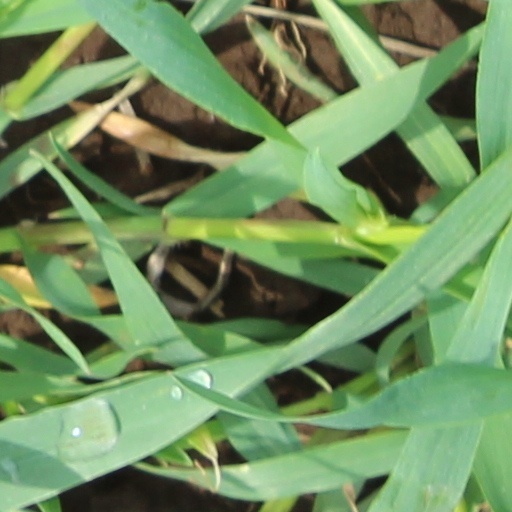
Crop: wheat